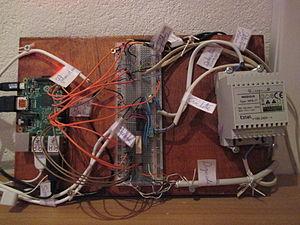
Exemple d'application domotique amateur Domotique Habilis, à base de mini PC Raspberry Pi, sous Linux (www.domotiqueasso.com)
La domotique est l'ensemble des techniques de l'électronique, de physique du bâtiment, d'automatisme, de l'informatique et des télécommunications utilisées dans les bâtiments, plus ou moins « interopérables » et permettant de centraliser le contrôle des différents systèmes et sous-systèmes de la maison et de l'entreprise. La domotique vise à apporter des solutions techniques pour répondre aux besoins de confort, de sécurité et de communication que l'on peut retrouver dans les maisons, les hôtels, les lieux publics, etc.
Le Raspberry Pi est un nano-ordinateur monocarte à processeur ARM conçu par des professeurs du département informatique de l'université de Cambridge dans le cadre de la fondation Raspberry Pi.